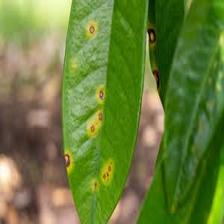
Label: canker_disease